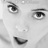
Emotion: surprise